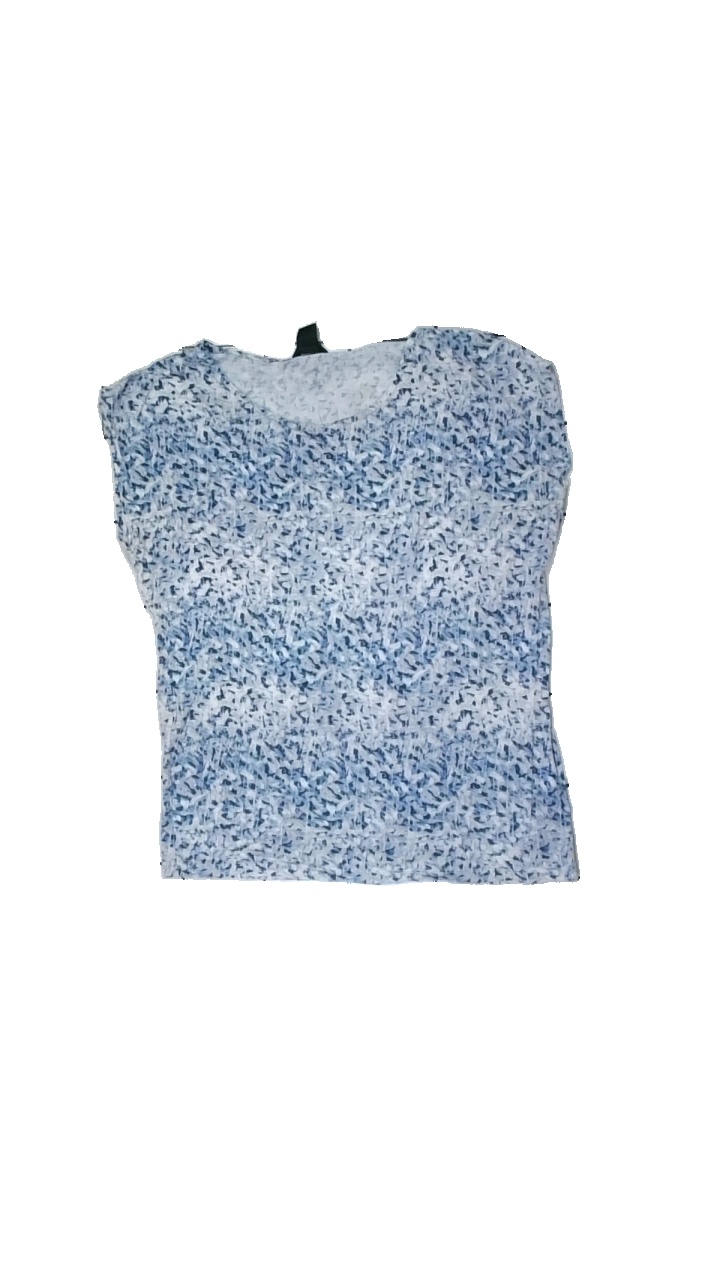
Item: T-shirt (Ladies)
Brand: Lindex
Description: grå och blå fläckigt mönster
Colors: Grey, Blue
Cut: Regular
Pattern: Geometric print
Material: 100% viscose
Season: All
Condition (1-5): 5
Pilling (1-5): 5
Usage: Reuse
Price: <50